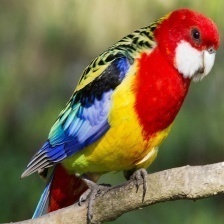
Species: EASTERN ROSELLA
Scientific name: PLATYCERCUS EXIMIUS